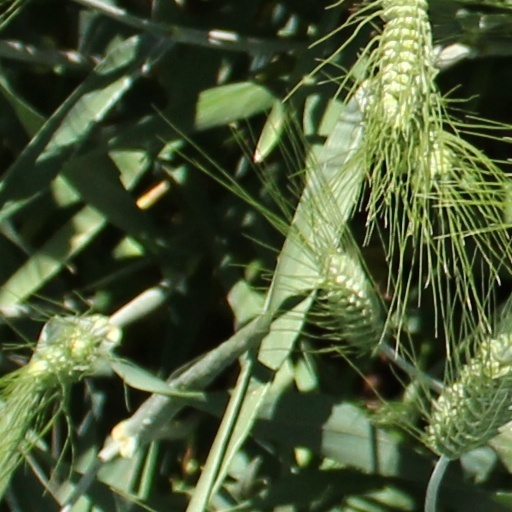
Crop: wheat